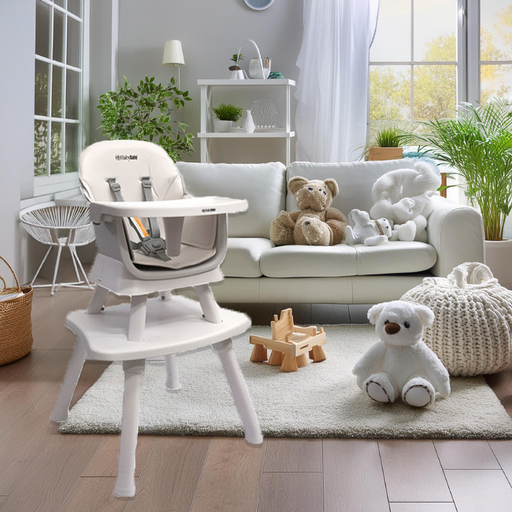
קטגוריה: שתי מתנות לבחירה
תיאור: כסא אוכל 6 ב 1 מבית BABYSAFE
דגם: LUCKY
מידע נוסף: מתנה קטנה